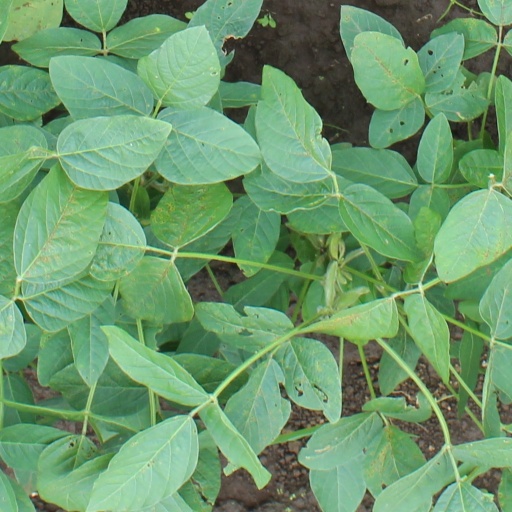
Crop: soybean